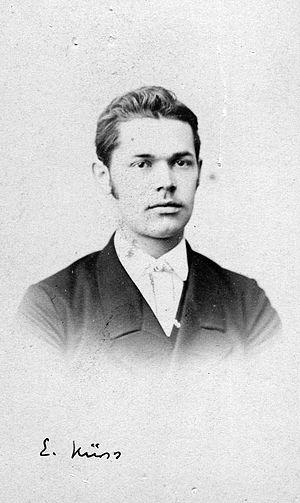
Portrait d'Emile Küss jeune (date inconnue)
Émile Küss, né le 1ᵉʳ février 1815 à Strasbourg, mort à Bordeaux le 1ᵉʳ mars 1871, est un professeur de médecine, un journaliste et un homme politique alsacien. Il fut maire de Strasbourg pendant quelques mois, du 11 septembre 1870 jusqu'à sa mort spectaculaire le jour où les députés de l'Assemblée nationale décidèrent de céder l'Alsace et la Lorraine à l'Allemagne.